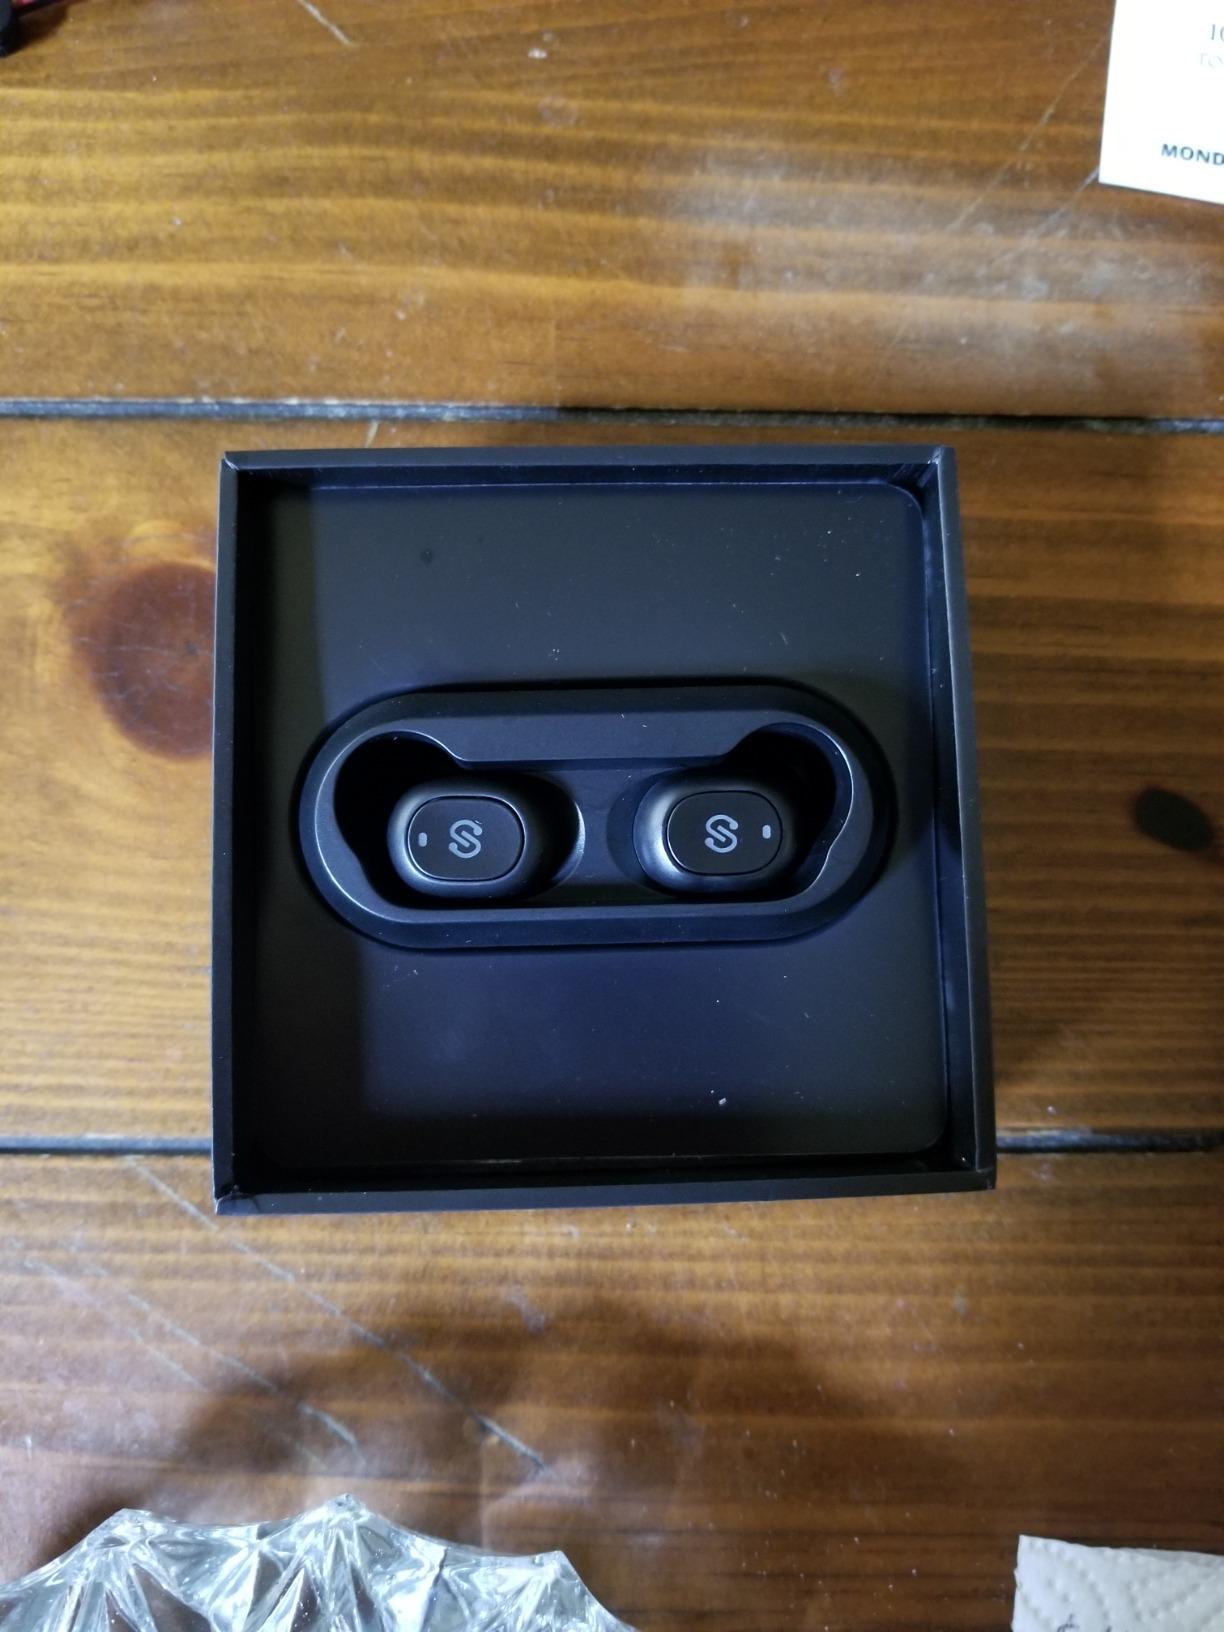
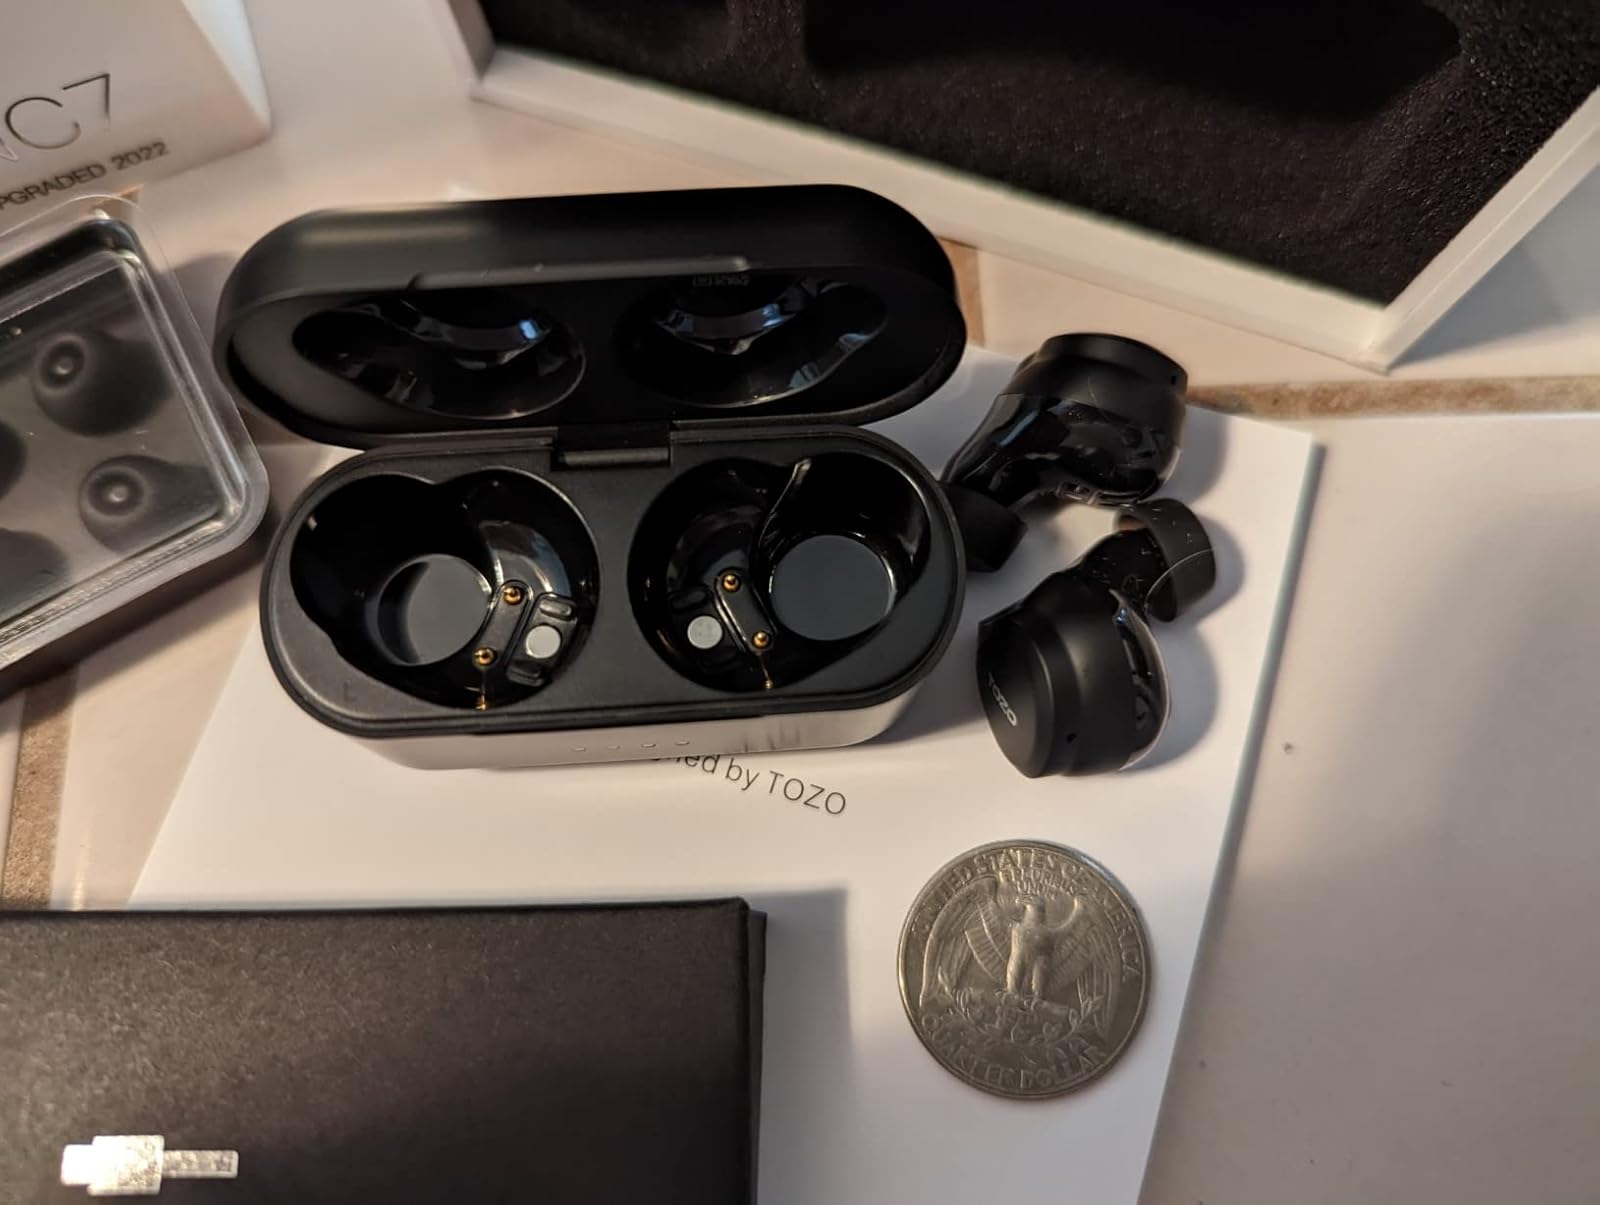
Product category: earbuds
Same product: no